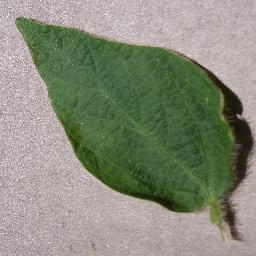
Label: Soybean___healthy